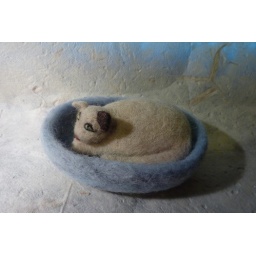
White needlefelted cat in blue needlefleted Shetland wool basket.